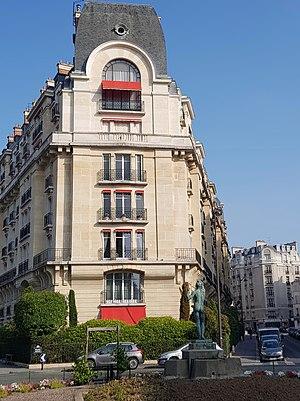
Place Rodin, Paris 16e.
La place Rodin est une voie située dans le quartier d'Auteuil du 16ᵉ arrondissement de Paris.
Le château de la Tuilerie est un ancien château situé à Auteuil. Construit en 1782, il est détruit en 1927. Un quartier résidentiel autour de la place Rodin s’étend à l’emplacement de l'ancien parc du château ainsi que la maison-mère des Religieuses de l'Assomption.